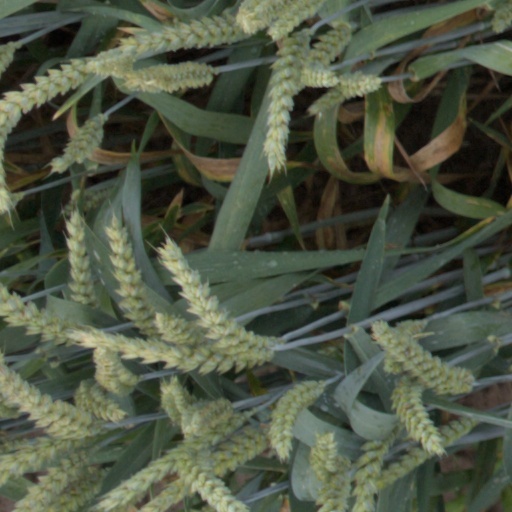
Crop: wheat